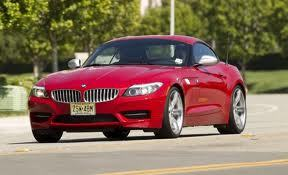
Car model: 2012 BMW Z4 Convertible